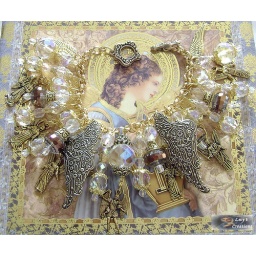
On this bracelet I wanted to capture the Archangel's purity by using white aurora borealis Czech. glass beads .